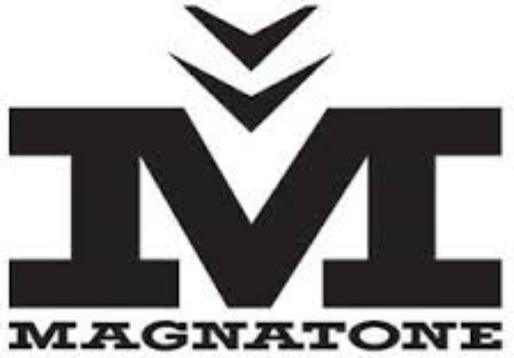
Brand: magnatone
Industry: Electronic